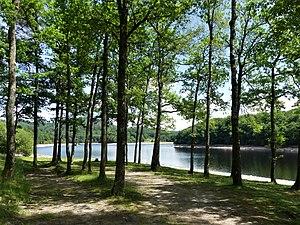
Le lac des Bariousses, Treignac, Corrèze, France.
Le lac des Bariousses est un lac artificiel français situé en région Nouvelle-Aquitaine dans le département de la Corrèze, sur les communes de Treignac, Saint-Hilaire-les-Courbes et Lestards. Il est alimenté par la Vézère.
Le barrage de Treignac, ou des Bariousses est un barrage français situé en région Nouvelle-Aquitaine, dans le département de la Corrèze sur la commune de Treignac. Il barre le cours de la Vézère.